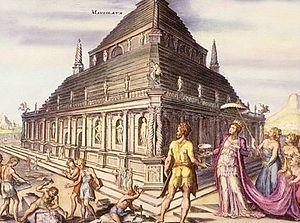
Une vue d'artiste est une expression consacrée qui désigne toute illustration accompagnant un thème spéculatif, généralement technique ou scientifique. Elle s'oppose, par sa réalisation, à la vue technique du dessin industriel, à une photographie documentaire, ou à toute vue contractuelle. Le terme artiste traduit ici le fait que c'est un rendu « humain », par opposition au rendu « mécanique » d'une photographie, et qu'il contient donc une part d'incertitude. L'aspect purement artistique, s'il peut être présent, est cependant en retrait par rapport à l'aspect documentaire.
Un mausolée est un monument funéraire de grandes dimensions. Il doit son nom au satrape de la province de Carie en Asie mineure, Mausole, pour qui, au IVᵉ siècle av. J.-C., fut construit un tombeau monumental : le mausolée d'Halicarnasse, considéré comme l'une des Sept Merveilles du monde.